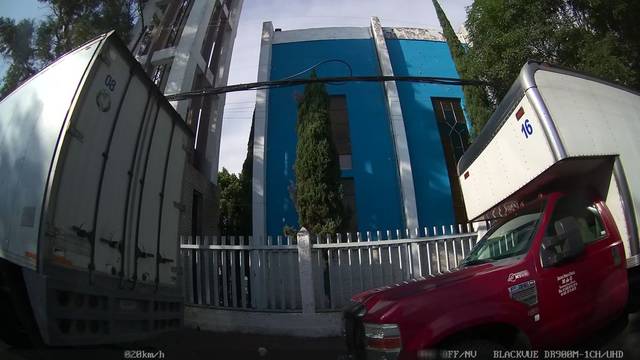
Region: Mexico
Coordinates: 19.464, -99.109